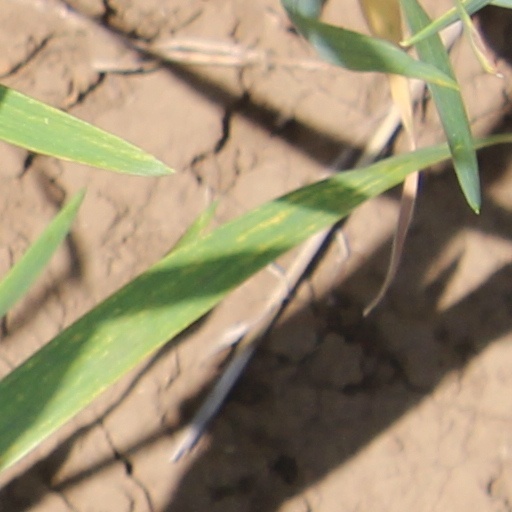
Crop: wheat